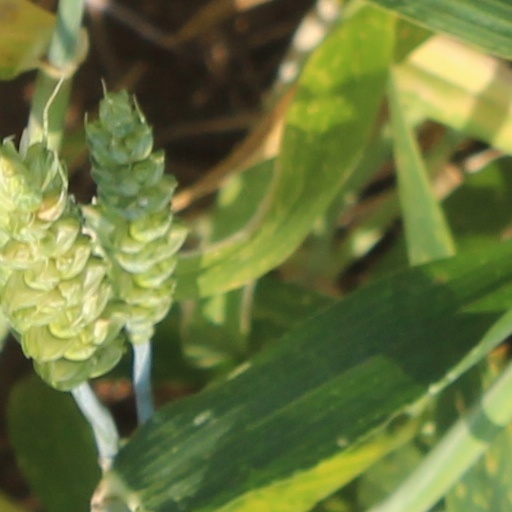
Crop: wheat